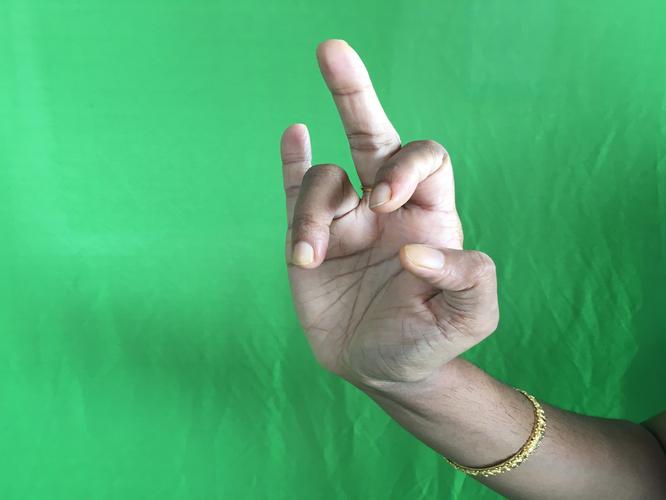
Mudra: Shukatundam
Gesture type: single_hand